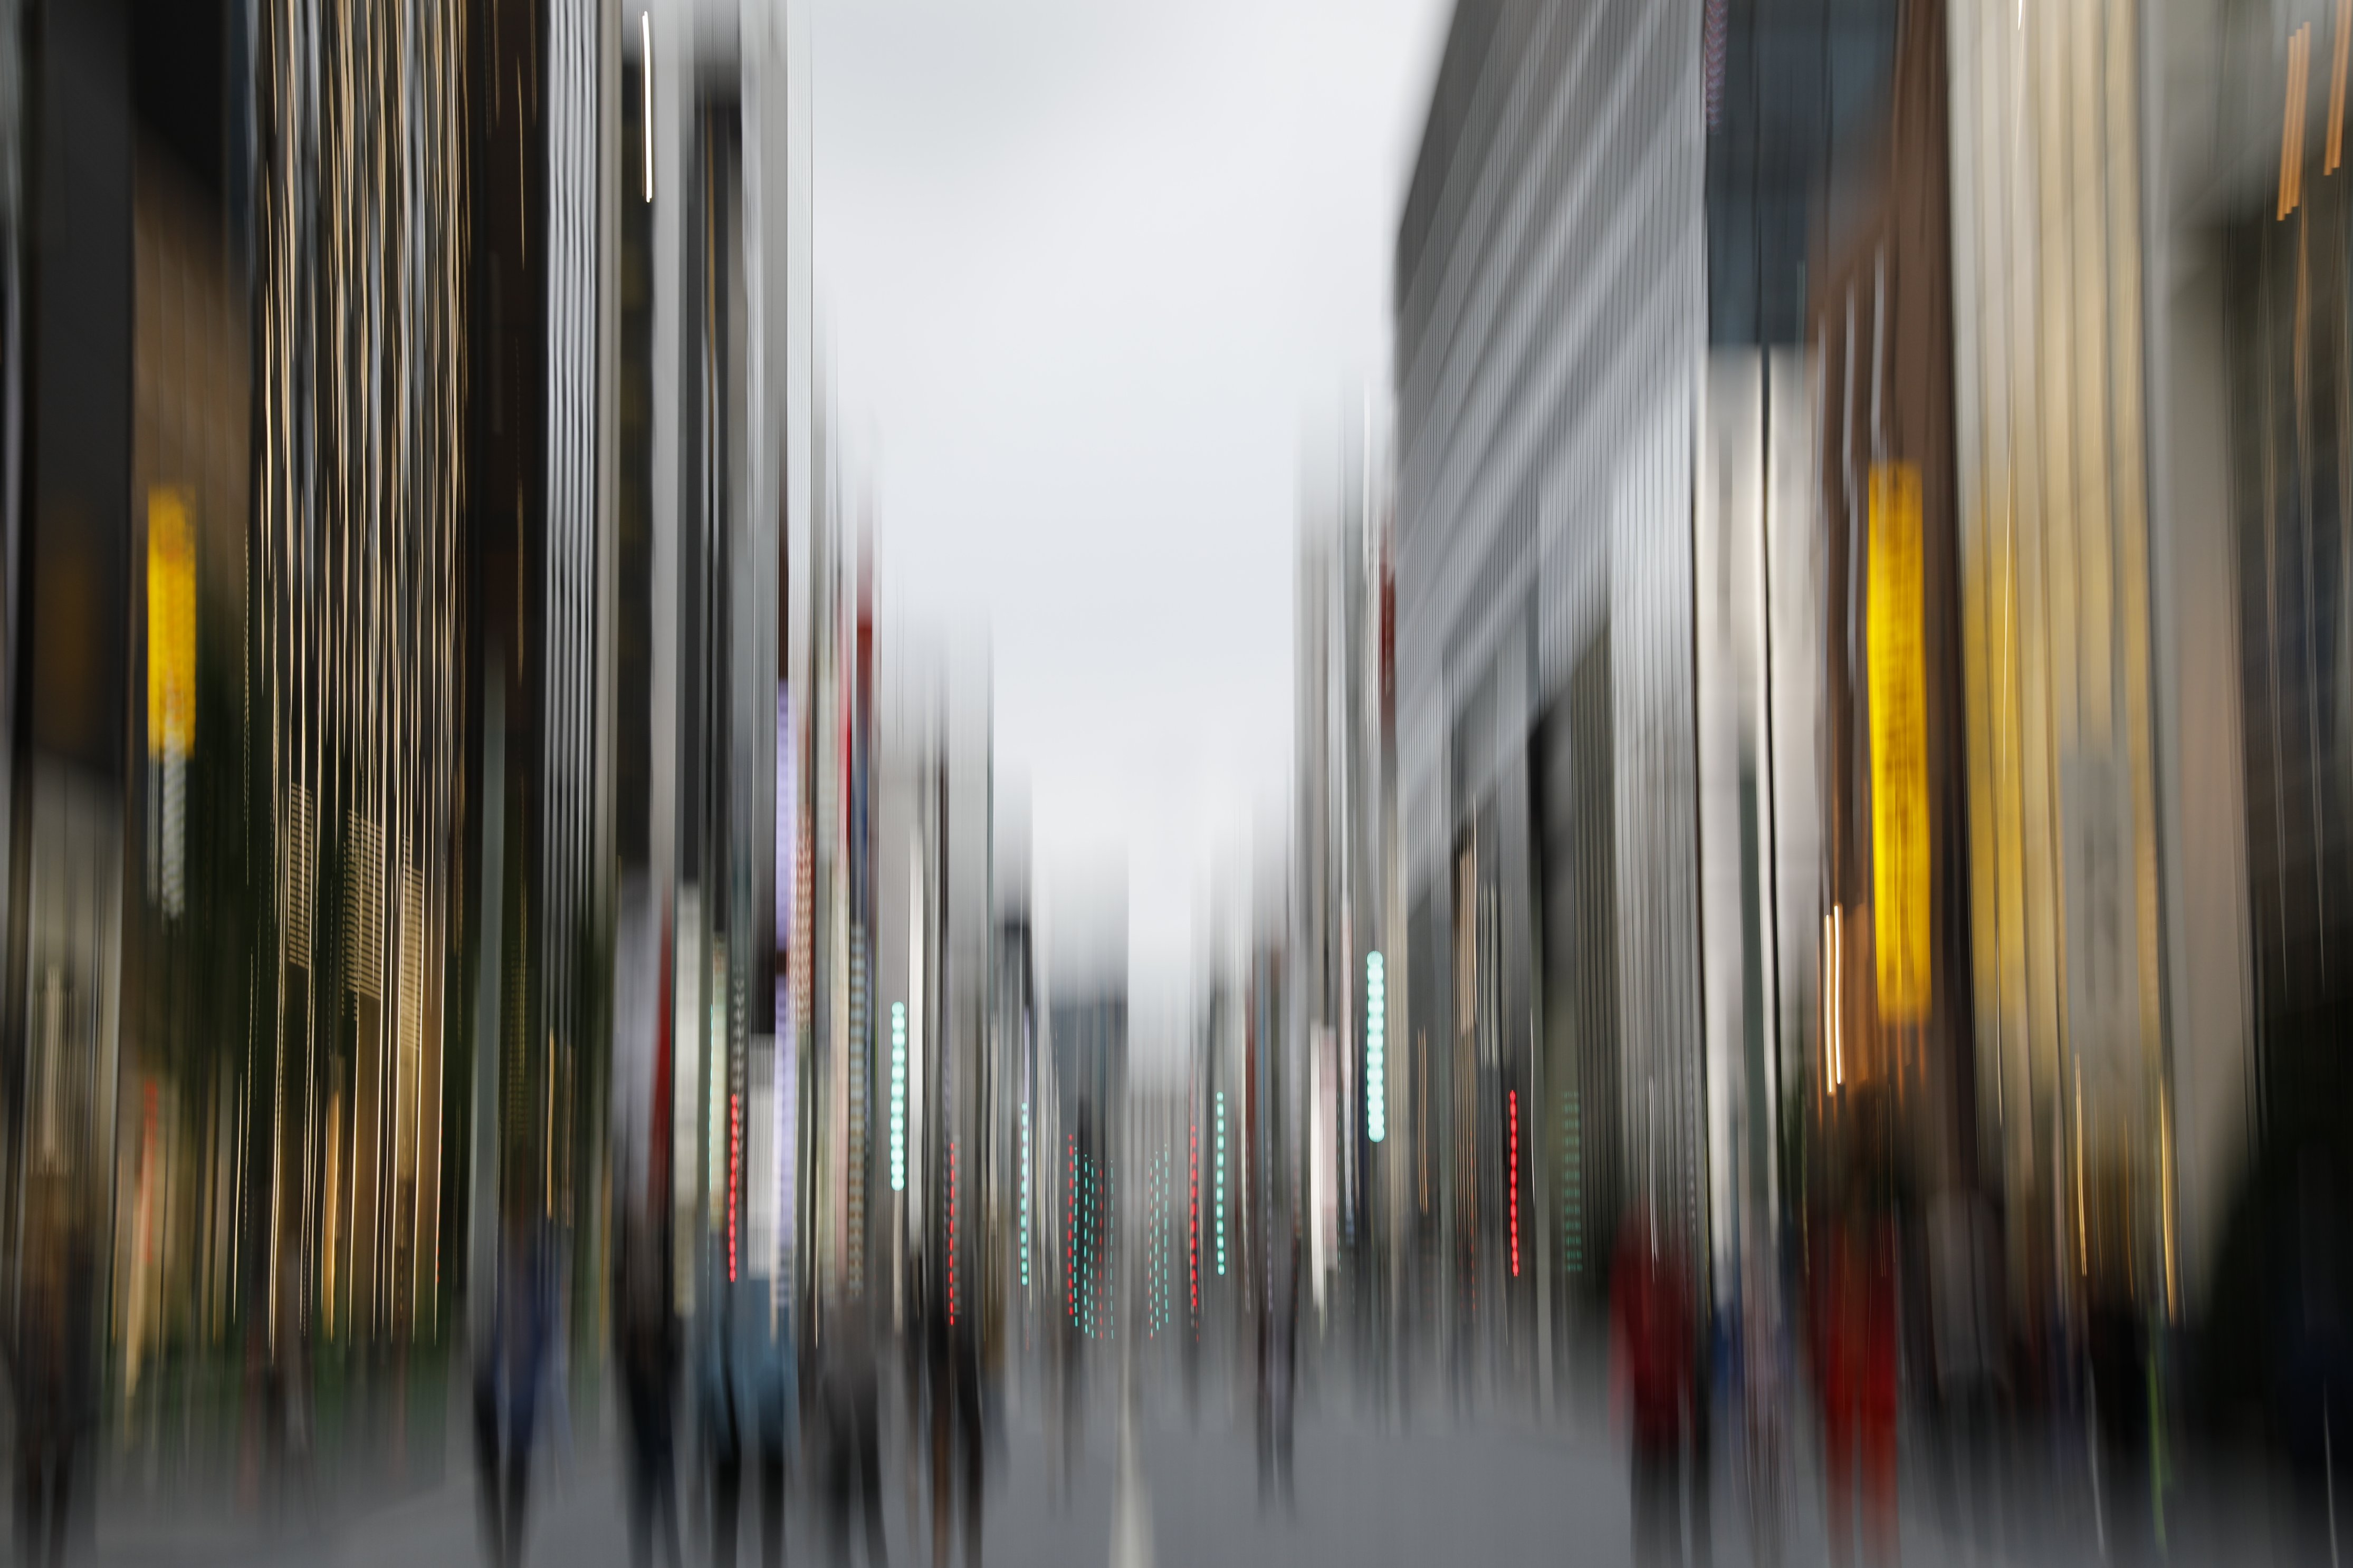
reflection, water, architecture, tree, line, urban area, sky, city, symmetry, glass, plant, metropolis, building, metal